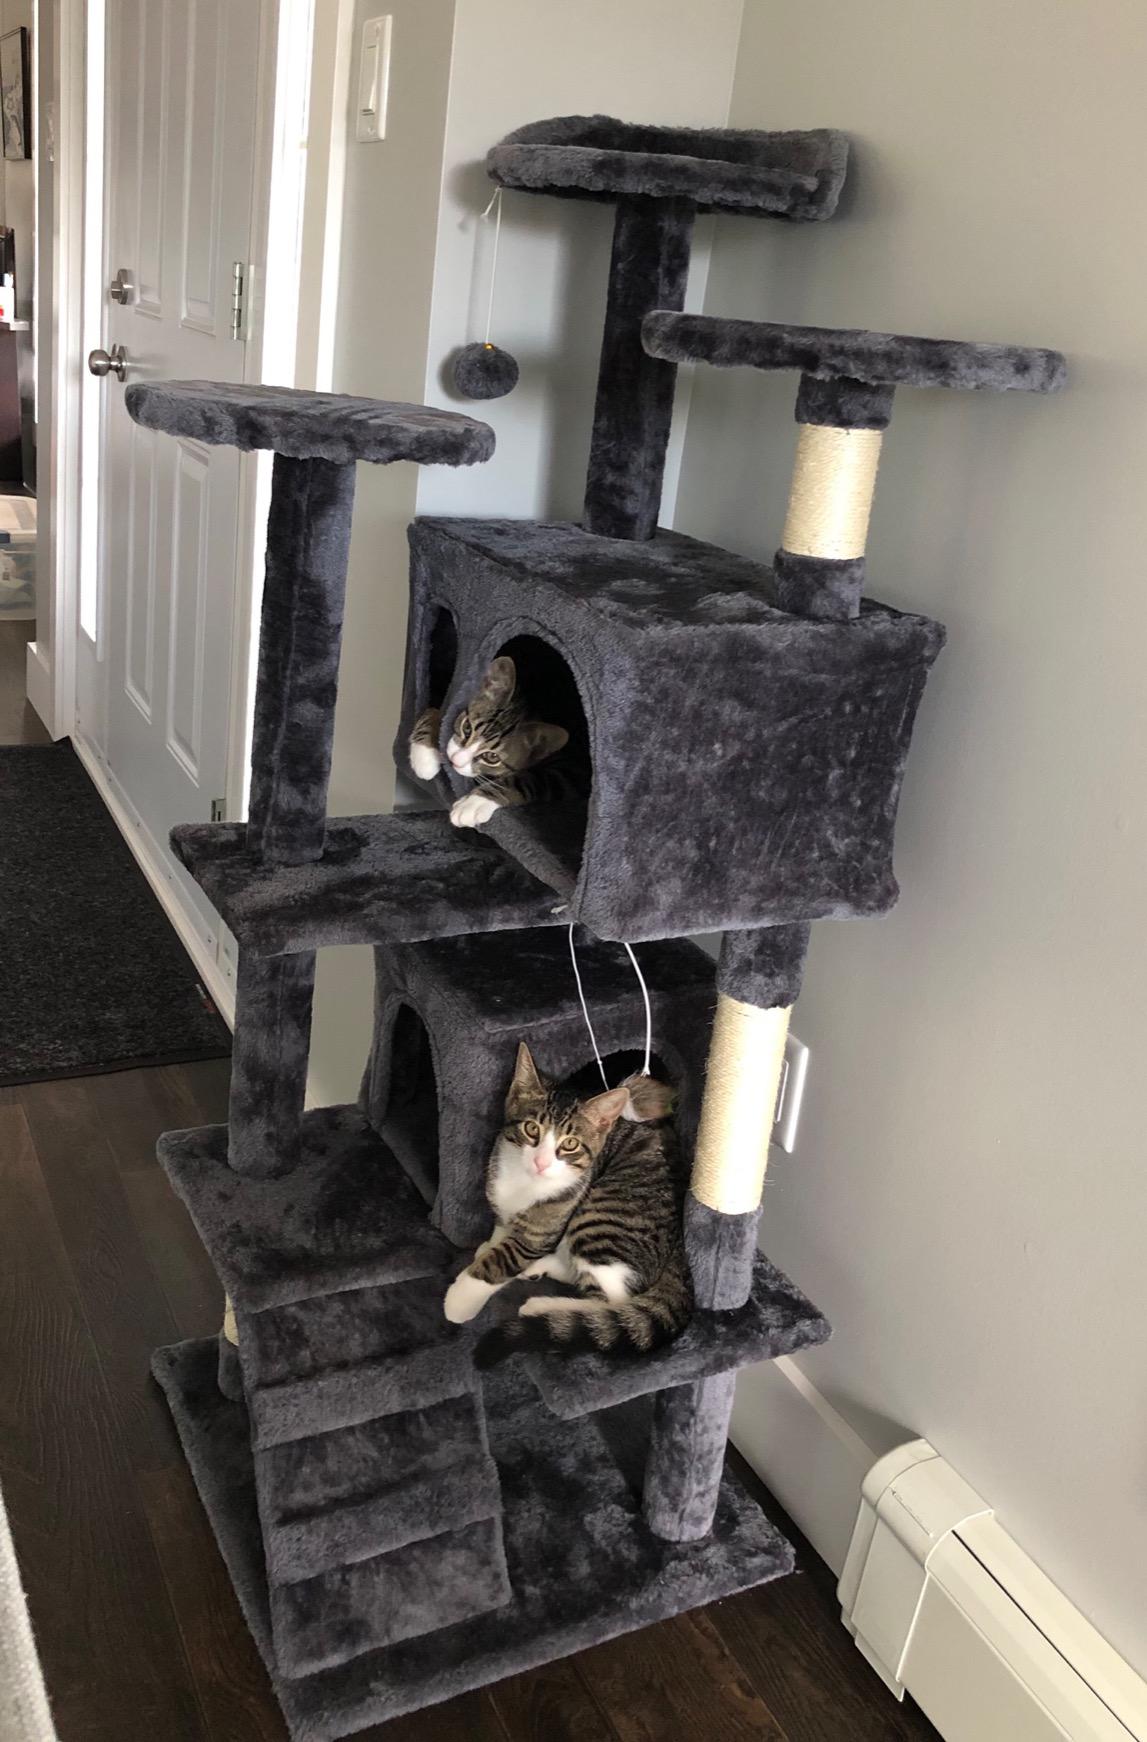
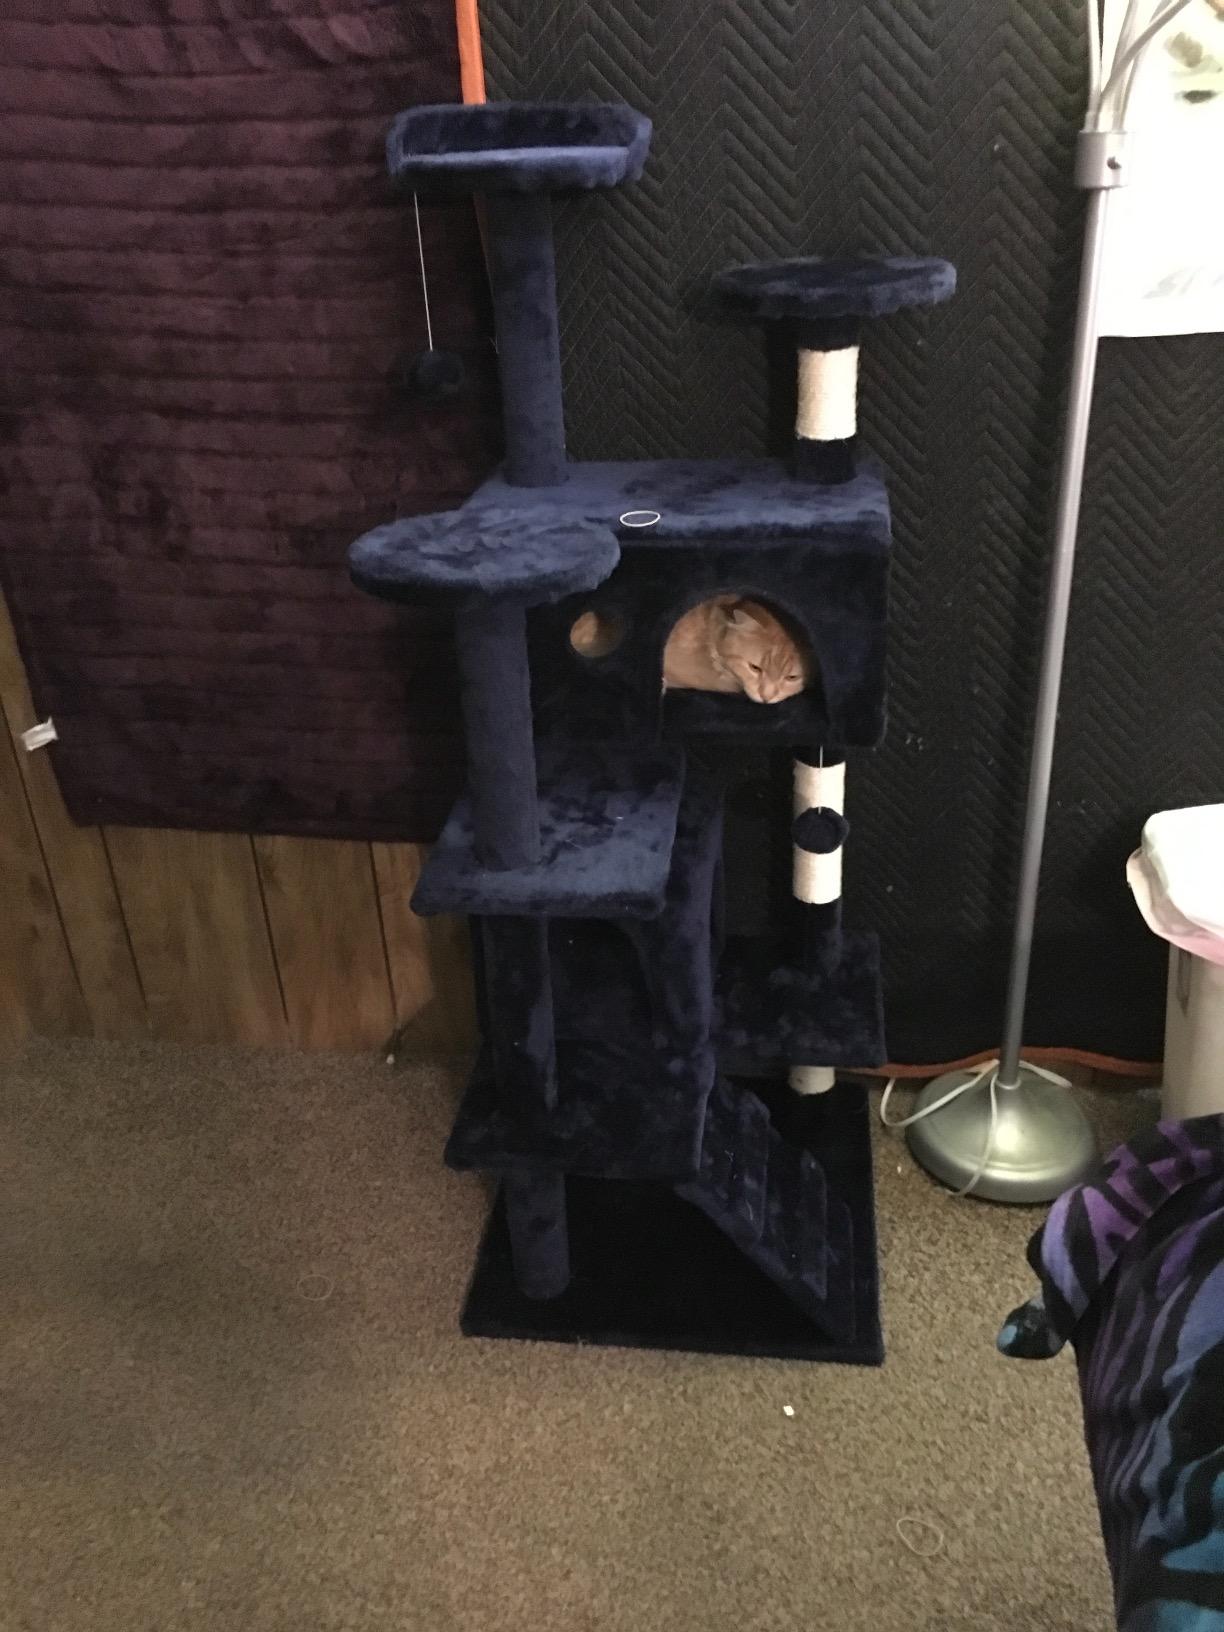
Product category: items_cat tree
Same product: no